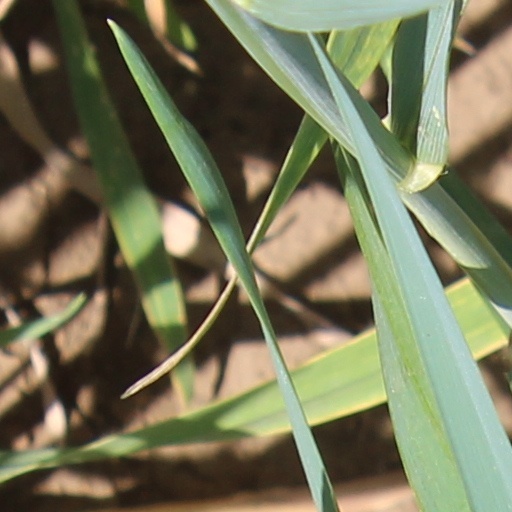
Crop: wheat